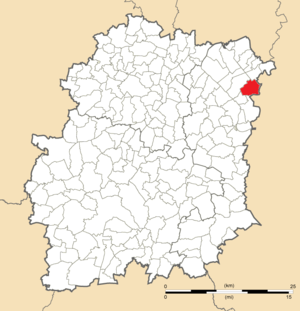
Carte de position de Tigery en Essonne (91)
Tigery est une commune française située à vingt-sept kilomètres au sud-est de Paris dans le département de l'Essonne en région Île-de-France.